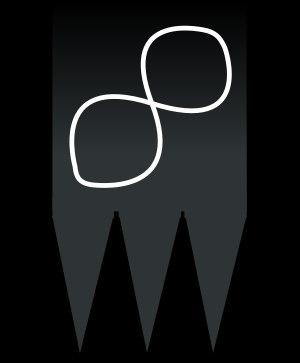
La Guilde spatiale est une des organisations du cycle de fiction de Dune, créée par Frank Herbert. Son siège est situé sur la planète Jonction.